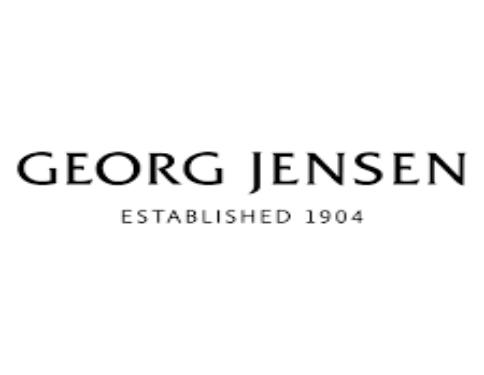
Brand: Georg Jensen
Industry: Clothes